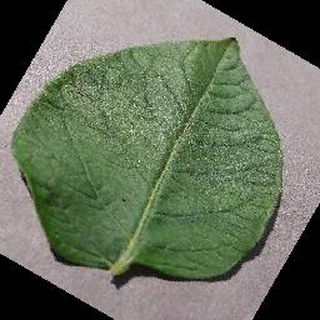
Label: healthy_potato